Lesbian literature

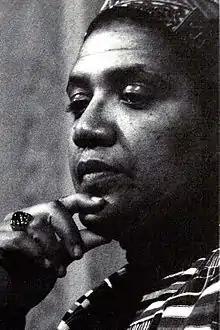
Lesbian feminist and womanist Audre Lorde wrote several books from the 1970s to the 1990s.

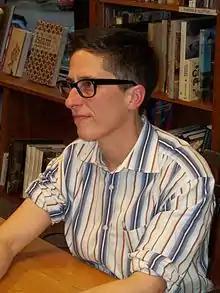
Alison Bechdel, who has been praised for her cartoons and graphic memoir, "Fun Home", exemplifies the increasing diversification of lesbian literature in the 21st century.

Lesbian fiction in English saw a huge explosion in interest with the advent of the dime-store or pulp fiction novel. Lesbian pulp fiction became its own distinct category of fiction in the 1950s and 60s, although a significant number of authors of this genre were men using either a male or female pen name. Tereska Torrès is credited with writing the first lesbian pulp novel, "Women's Barracks", a fictionalized story about women in the Free French Forces during World War II. The 1950 book sold 2 million copies in its first five years of publication. One notable female author of lesbian pulp fiction, who came out later in life as a lesbian, was Ann Bannon, who created the Beebo Brinker series.